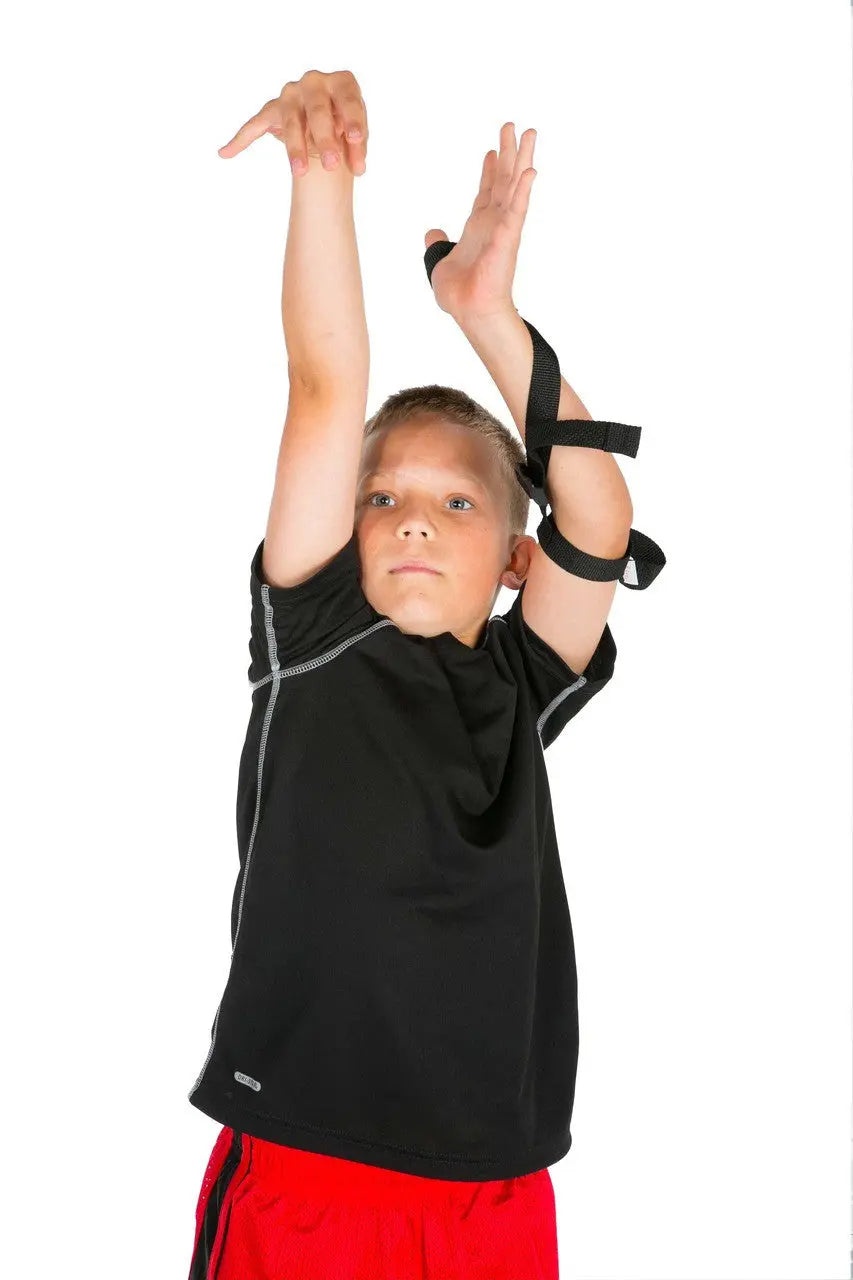
Perfect Jump Shot Strap (Off Hand)
How to Perfect Your Child's Shot , Automatically! Just Put on the Perfect Jump Shot Strap & Start Shooting... No Coaching Needed! window.SHOGUN_IMAGE_ELEMENTS = window.SHOGUN_IMAGE_ELEMENTS || new Array(); window.SHOGUN_IMAGE_ELEMENTS.push({ hoverImage: '', uuid: 's-26e2d167-5718-4069-b0bb-a8ce042316d8' }) window.SHOGUN_IMAGE_ELEMENTS = window.SHOGUN_IMAGE_ELEMENTS || new Array(); window.SHOGUN_IMAGE_ELEMENTS.push({ hoverImage: '', uuid: 's-b490238f-eb7d-495b-96af-b5a2e2afc03d' }) Unlock the secret to flawless shooting mechanics with the HoopsKing Perfect Jump Shot Strap, the ultimate off-hand basketball shooting aid designed for players determined to refine their shooting skills. Overcome the common hurdle of correcting shooting habits efficiently and transform your gameplay. Achieve Precision in Every Shot The Perfect Jump Shot Strap targets the persistent issue of thumbing the basketball with your off hand, a habit responsible for countless missed shots. With this innovative tool, break free from detrimental habits and pave the way to becoming an exceptional shooter. Why the Perfect Jump Shot Strap is Essential: Corrects Shooting Mechanics : Ensures proper form by eliminating interference from the off-hand, leading to straighter, more accurate shots. Quick Habit Correction : Designed to stop thumbing and guide hand interference in two weeks or less, drastically reducing the time it takes to refine your shot. Universal Solution : Addresses a universal problem among basketball players of all levels, making it an invaluable tool for anyone looking to improve their shooting. Proven Results : Even professional players utilize the strap to enhance their shooting accuracy and form, demonstrating its effectiveness across skill levels. Transform Your Shooting Technique Instant Improvement : The strap's tough design forces a one-handed shot, immediately improving technique. Easy to Use : Simply attach to your non-shooting arm and practice for just 30 minutes a day over two weeks for automatic form improvements. Durable Design : Crafted to withstand rigorous training sessions, ensuring your investment in your shooting development lasts. Frequently Asked Questions (FAQs) How does the Perfect Jump Shot Strap improve shooting accuracy? By preventing the non-shooting hand from contributing force to the shot, it encourages a pure one-handed release, eliminating left/right misses due to off-hand interference. Is the strap suitable for players of all ages and levels? Yes, the Perfect Jump Shot Strap is designed for basketball players at any stage of their development, from beginners to professionals. How quickly can I expect to see results? With consistent practice, shooting form can start improving in just two weeks, making the strap an efficient tool for rapid development. Step up your game and leave bad shooting habits behind with the HoopsKing Perfect Jump Shot Strap. Don't let improper mechanics hold you back from reaching your full potential on the court. Invest in your skills today and start shooting with confidence and precision.
Brand: HoopsKing
Category: Sporting Goods > Athletics > Basketball > Basketball Training Aids > Basketball Shooting Aids